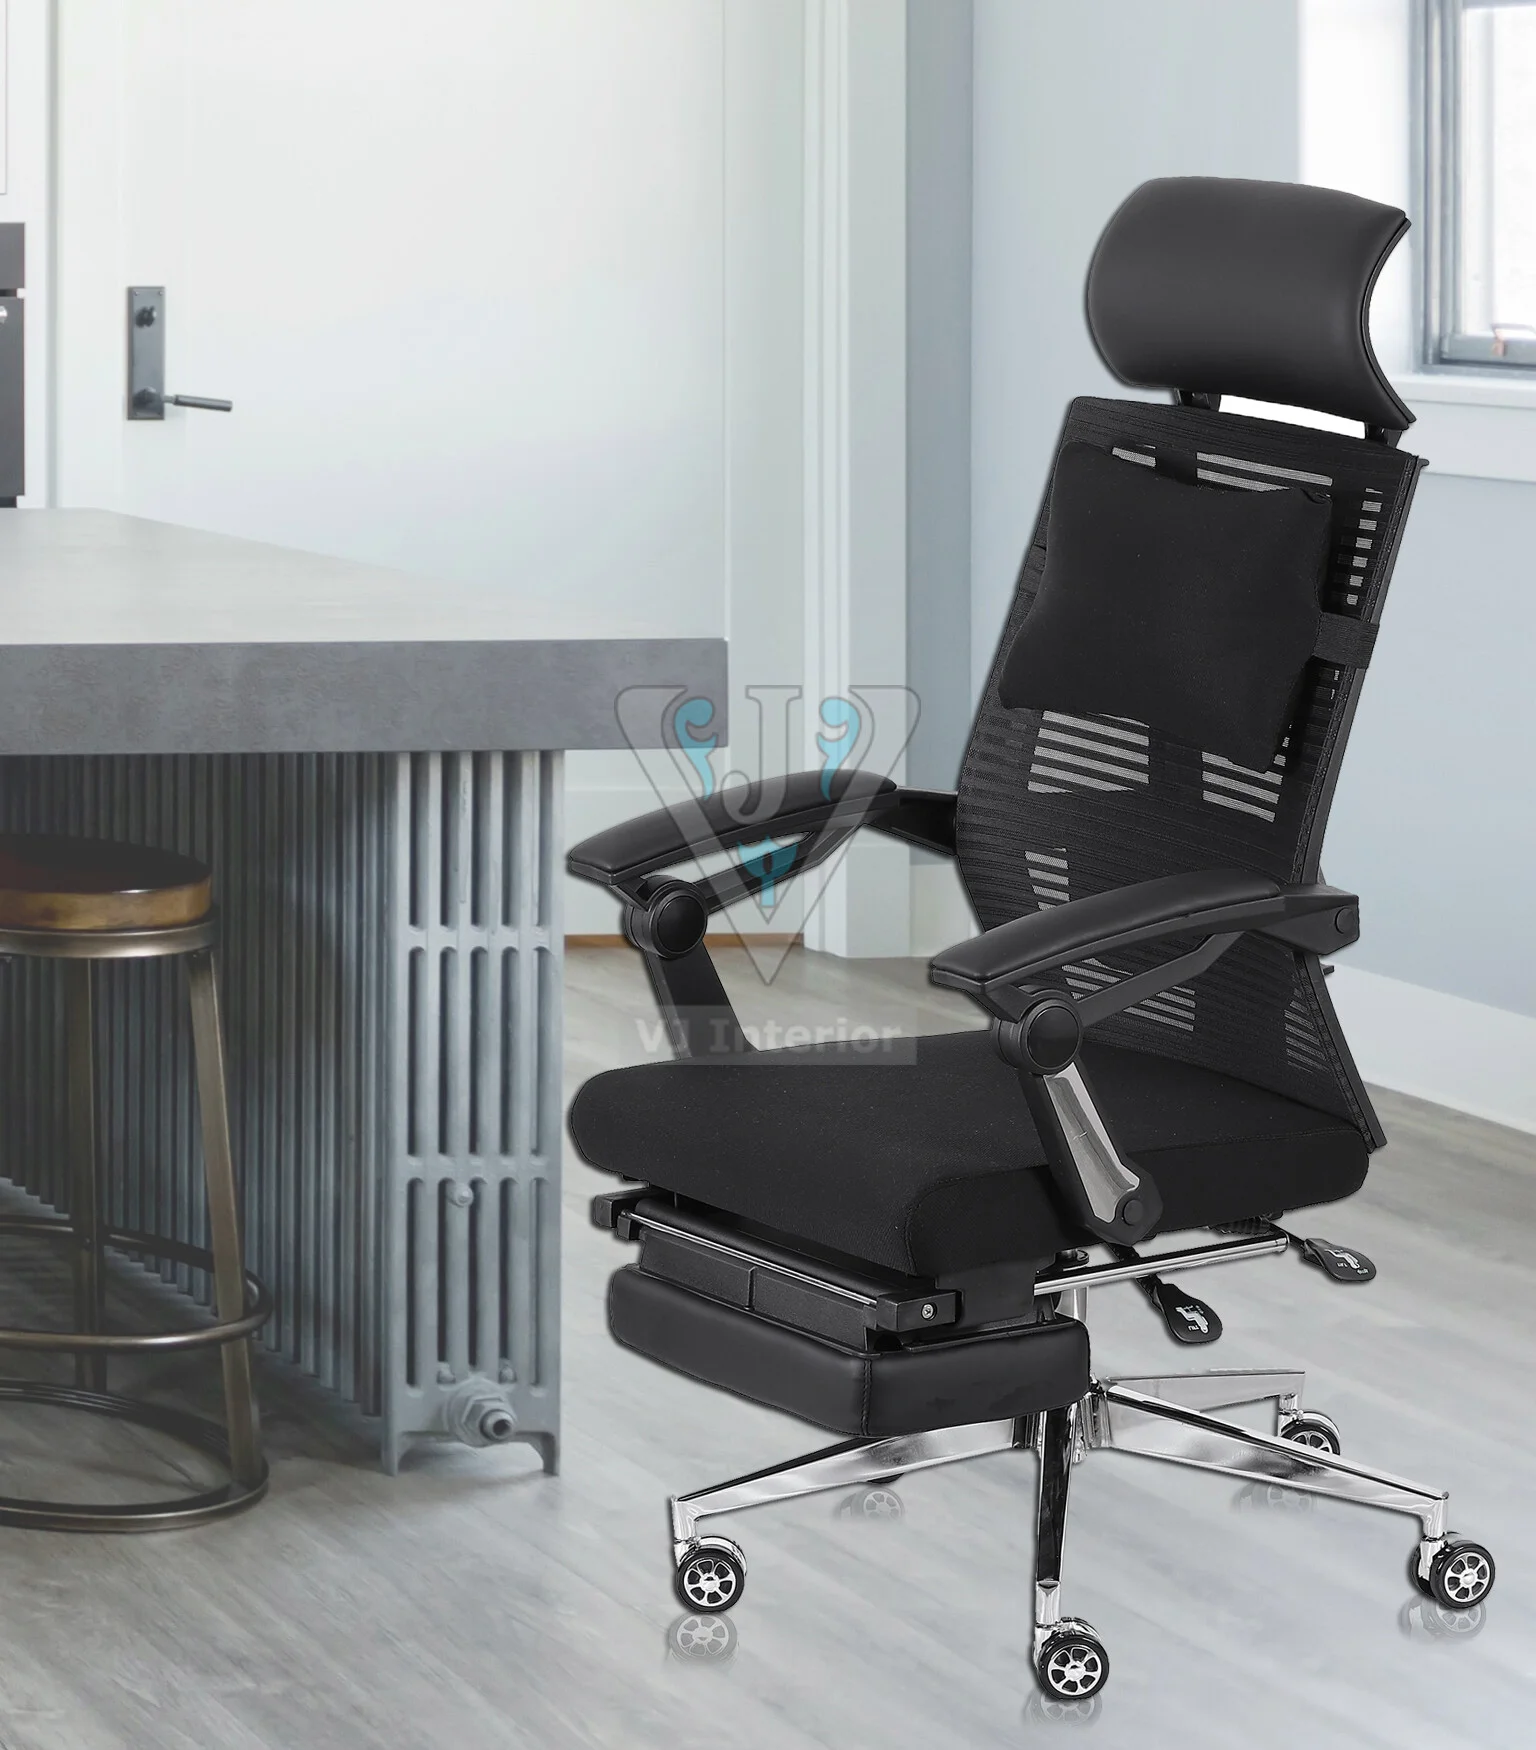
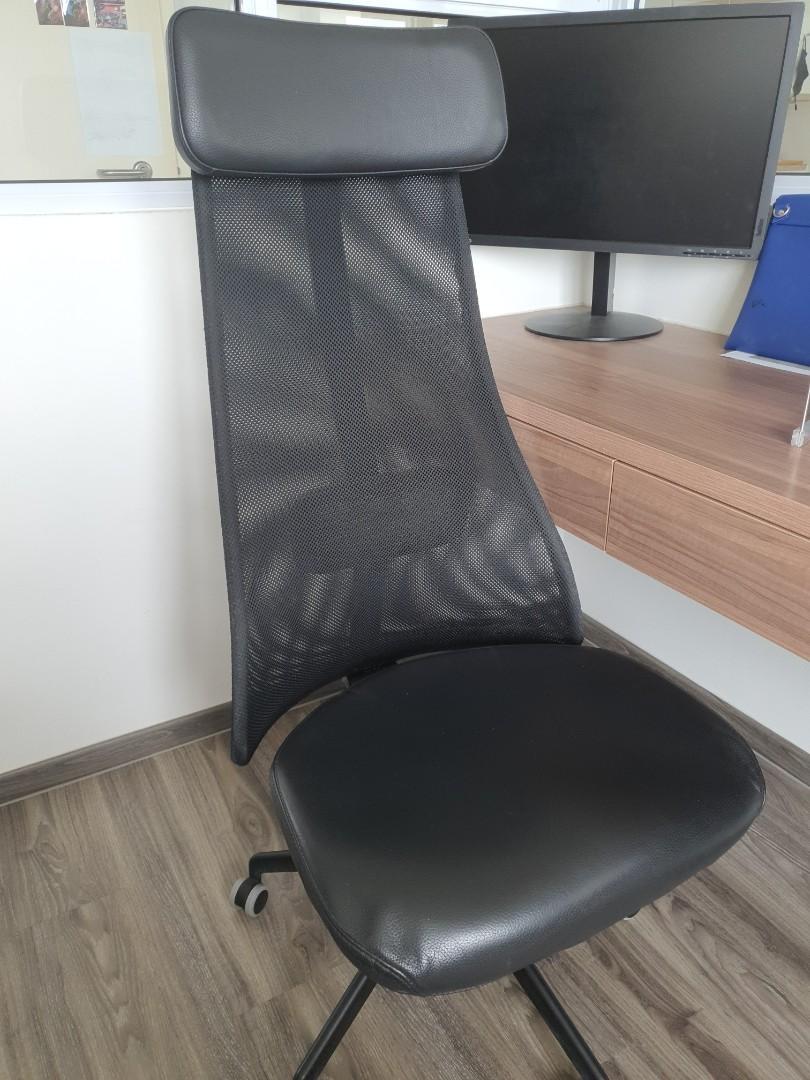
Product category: items_chair
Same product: no